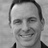
Emotion: happy